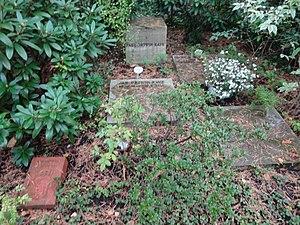
Paul Ortwin Rave, né le 10 juillet 1893 à Elberfeld et mort le 16 mai 1962 à Idar-Oberstein, est un historien de l'art allemand et directeur de la Galerie nationale de Berlin.